Polish culture during World War II

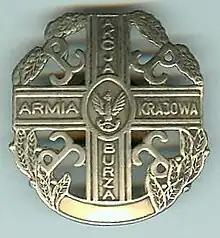
Polish Home Army medal for service in Operation Tempest

The Soviet authorities regarded service to the prewar Polish state as a "crime against revolution" and "counter-revolutionary activity" and arrested many members of the Polish intelligentsia, politicians, civil servants and academics, as well as ordinary persons suspected of posing a threat to Soviet rule. More than a million Polish citizens were deported to Siberia, many to "Gulag" concentration camps, for years or decades. Others died, including over 20,000 military officers who perished in the Katyn massacres.